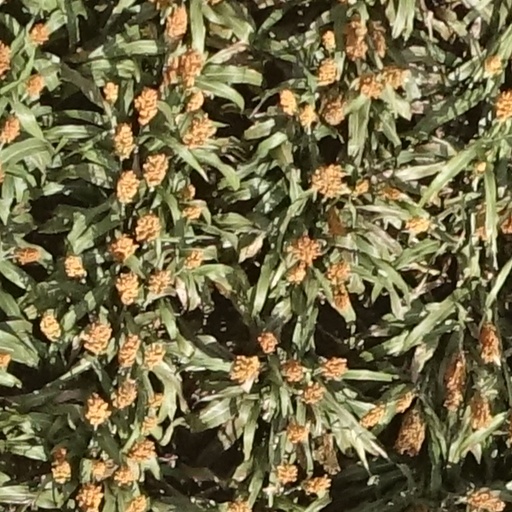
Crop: sorghum